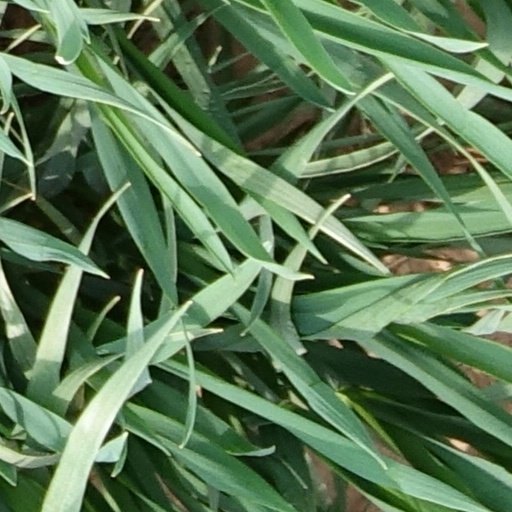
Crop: wheat